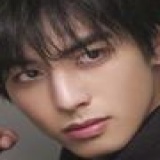
diễn viên Tống Uy Long